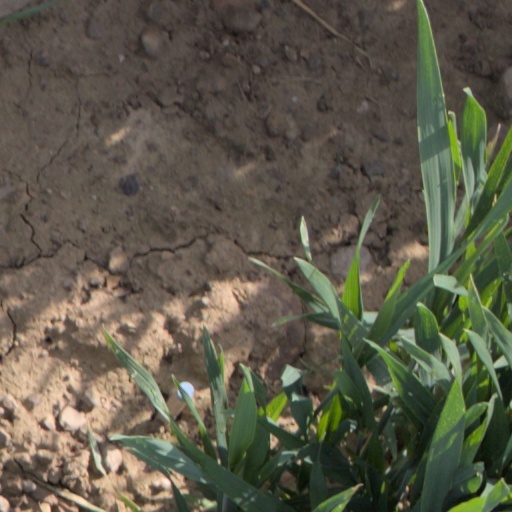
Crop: wheat